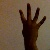
The image shows a hand gesture representing the number 4 in Indian Sign Language.